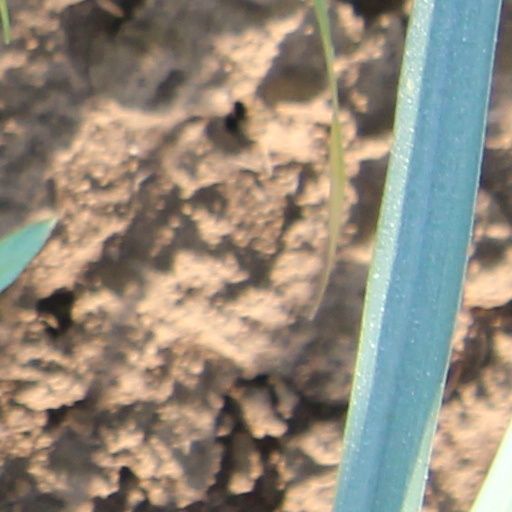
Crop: wheat